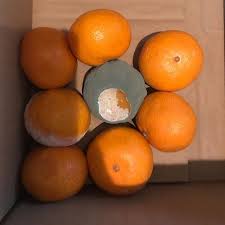
Waste category: biological